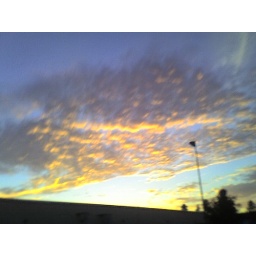
The sky near my home one eveming in july